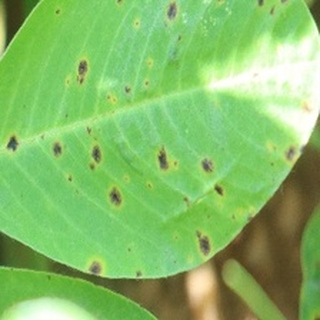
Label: groundnut_early_leaf_spot